Charlotte (1974 film)

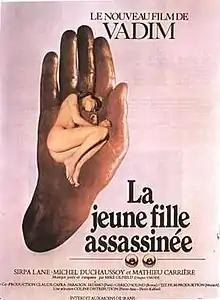
French film poster

Charlotte or The Murdered Young Girl is a 1974 erotic crime thriller film directed by Roger Vadim. It stars Sirpa Lane, Michel Duchaussoy, and Mathieu Carrière. The film is about a nymphomaniac.